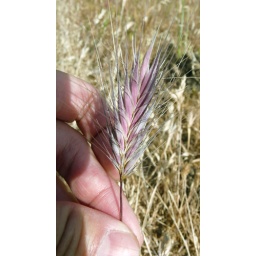
we found these plants on our hike up in sunol...look at that pink color on this weed tail!